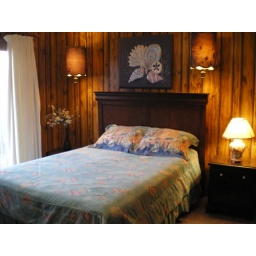
Queen bed in beach house